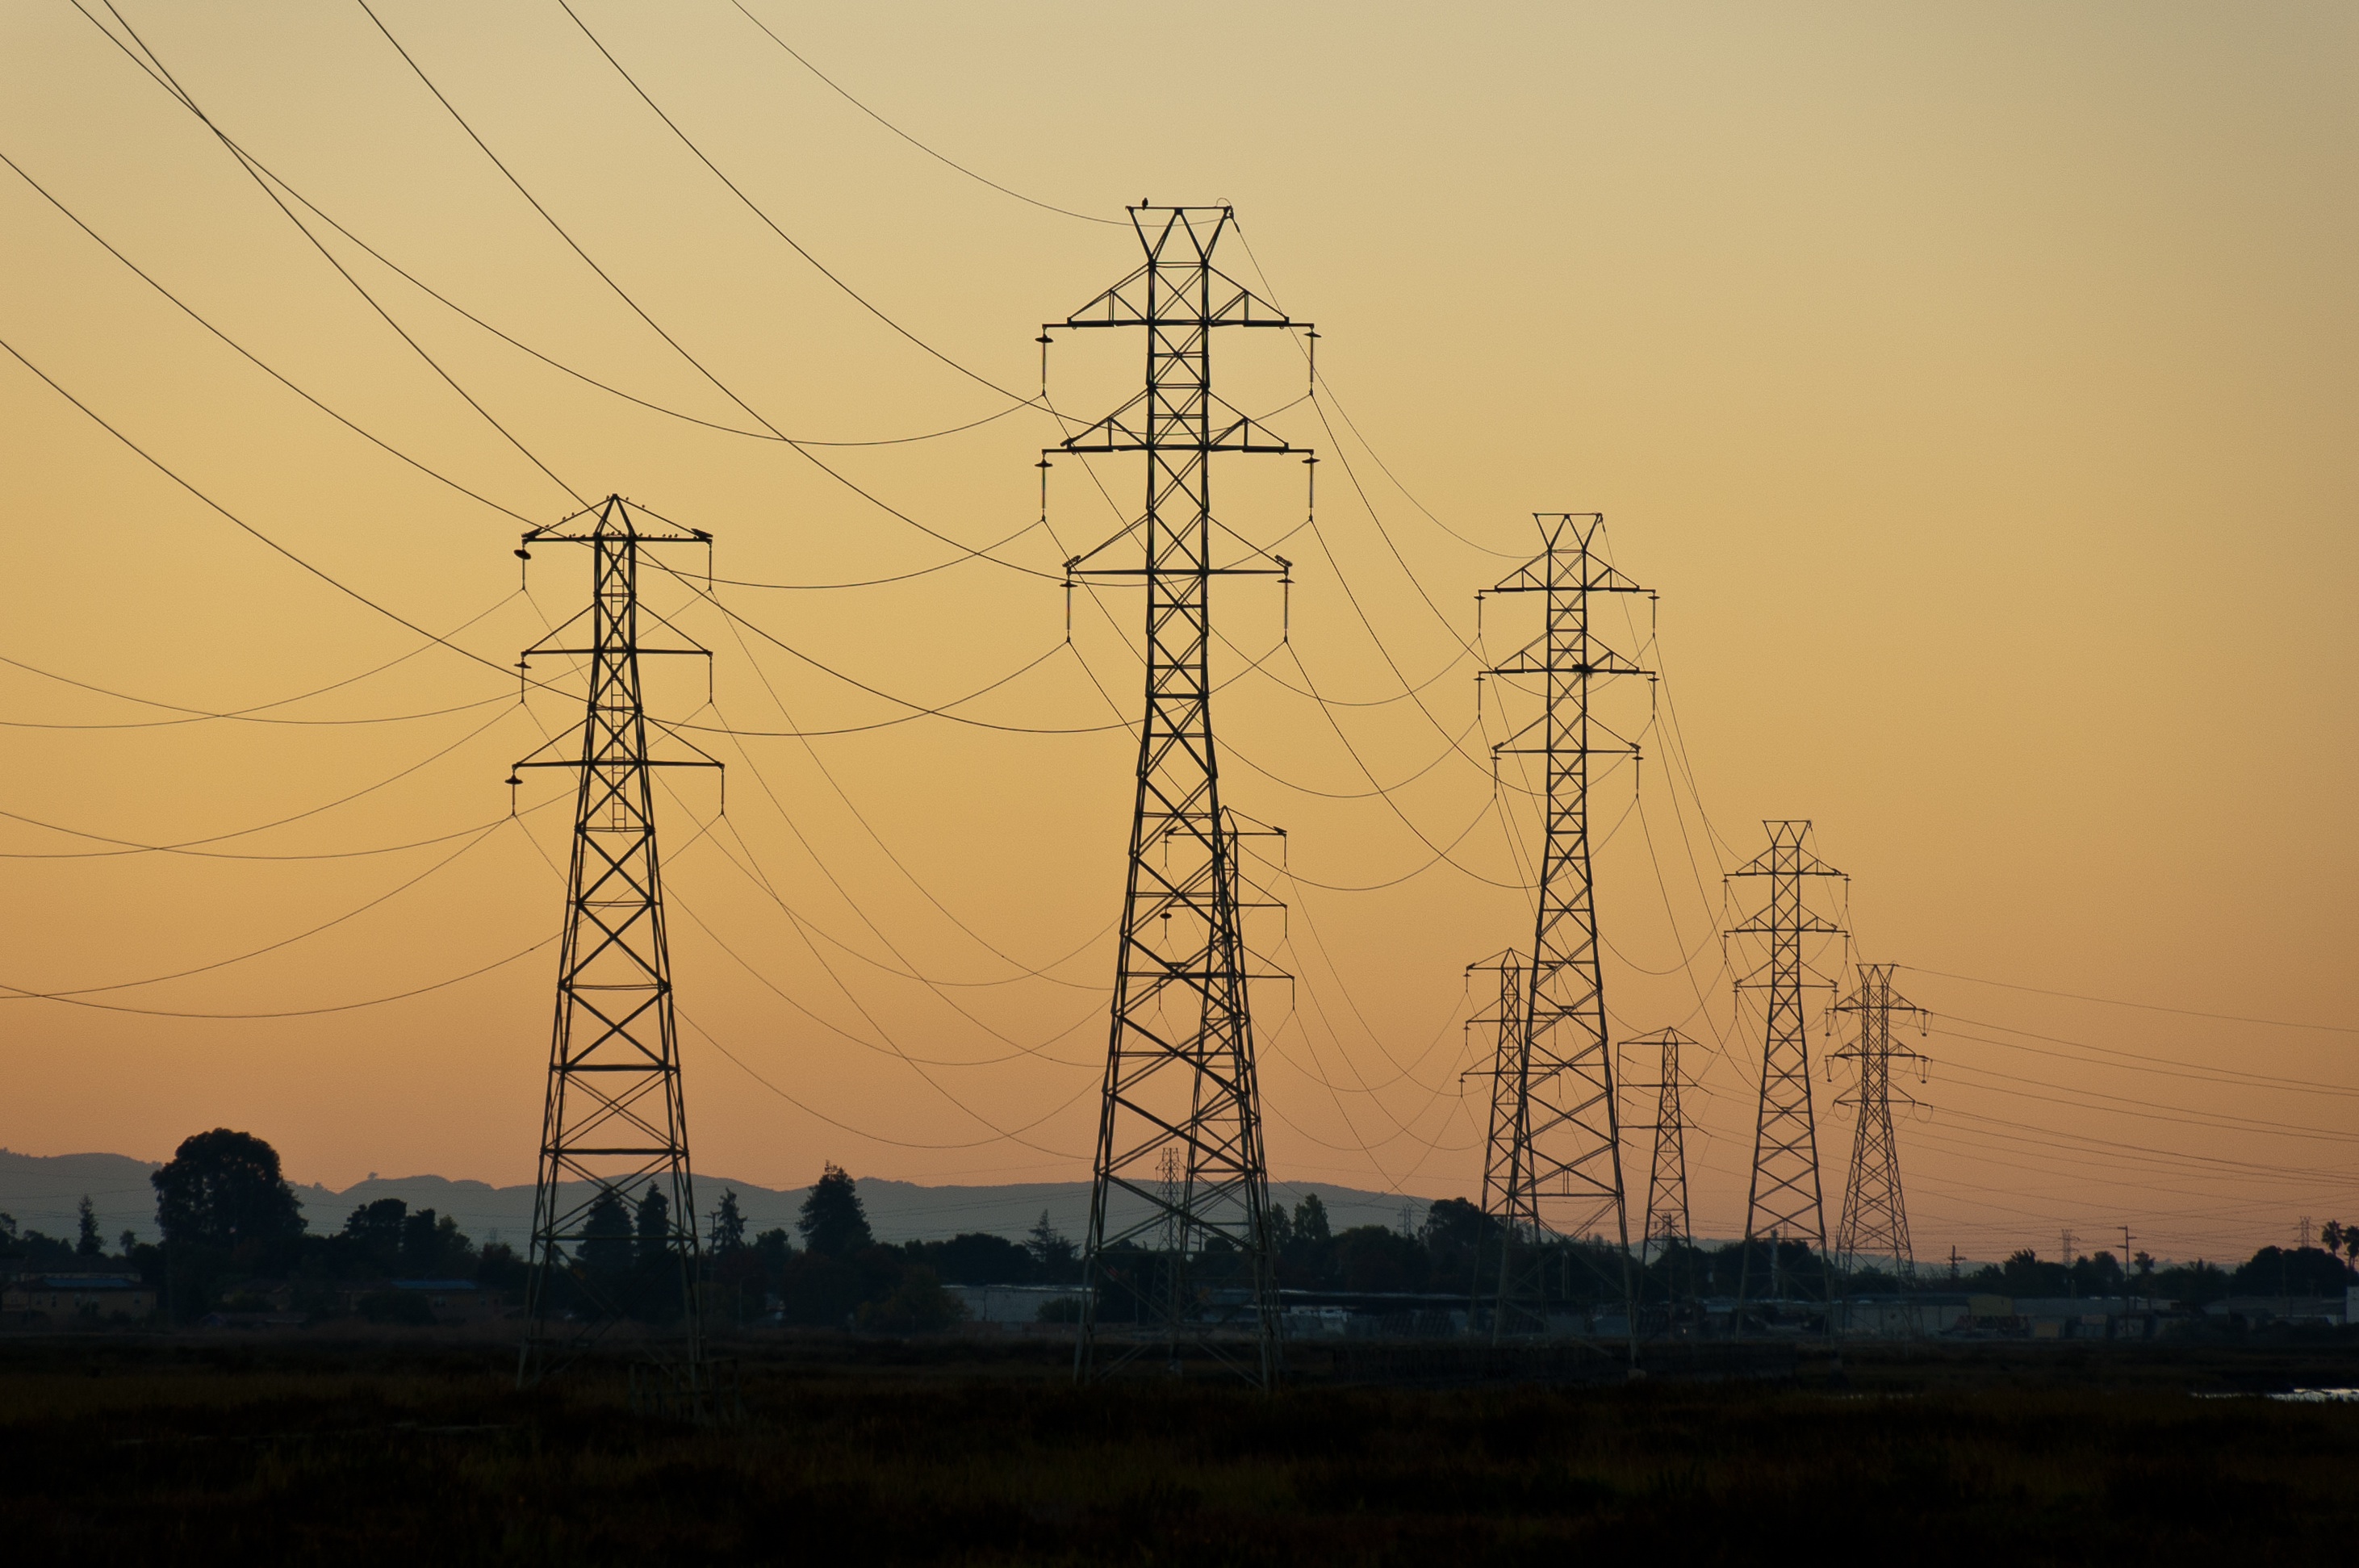
tower, electricity, energy, transmission tower, power station, outdoor structure, electrical supply, overhead power line